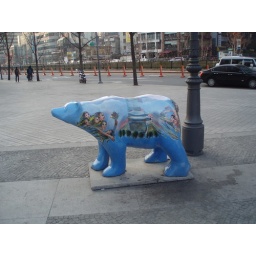
Polar bear statue in front of office building near Cheonggye stream.